Lotus Cars

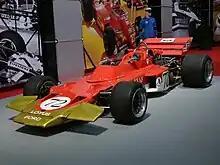
Lotus 72

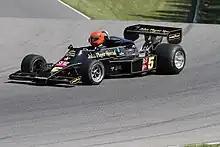
Lotus 77

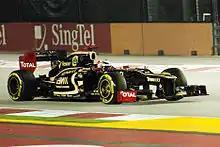

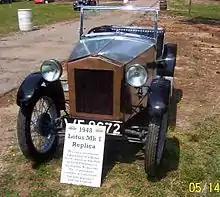

In its early days, the company encouraged its customers to race its cars, and it first entered Formula One through its sister company Team Lotus in 1958. A Lotus Formula One car driven by Stirling Moss won the marque's first Grand Prix in 1960 at Monaco. Moss drove a Lotus 18 entered by privateer Rob Walker. Major success came in 1963 with the Lotus 25, which, with Jim Clark driving, won Team Lotus its first F1 World Constructors' Championship. Clark was killed in April 1968 when the rear tyre of his Formula Two Lotus 48 failed while making a turn at a race in Hockenheim. His death was a severe blow to the team and to Formula One, as he had been the dominant driver of Lotus's early years. That year's championship was won by Clark's teammate Graham Hill.